Kel Knight

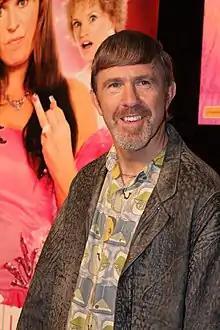
Glenn Robbins as Kel Knight at the "Kath & Kimderella" film premiere

Kelvin "Kel" Graham Knight is a fictional character in the Australian television show "Kath & Kim". He is the husband of Kath Day-Knight and is a passionate "purveyor of fine meats". He is portrayed by the comic actor Glenn Robbins.